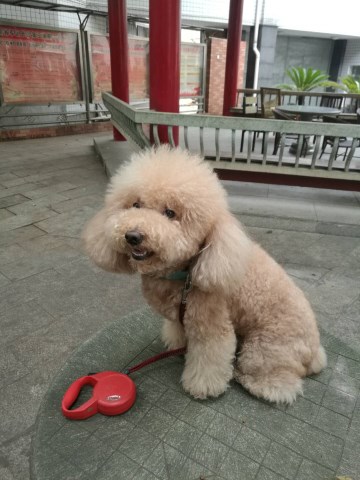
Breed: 7449-n000128-teddy